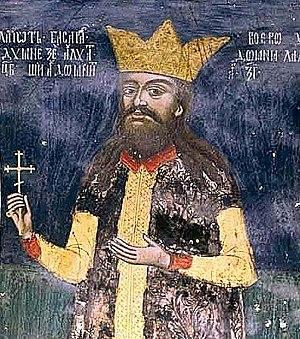
Basarab III Laiotă cel Bătrân, est un prince de Valachie avec des interruptions de 1473 à 1477.